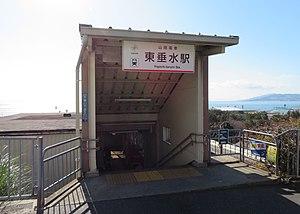
La gare de Higashi-Tarumi est une gare ferroviaire localisée dans l'arrondissement Tarumi de la ville de Kobe, dans la préfecture de Hyōgo au Japon. La gare est exploitée par la compagnie Sanyo Electric Railway, sur la ligne principale Sanyō. Le numéro de la gare est SY 10.